Omicron (film)

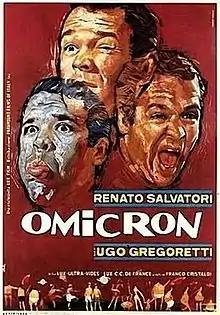

Omicron is a 1963 Italian science fiction-comedy film directed by Ugo Gregoretti. The plot concerns an alien who takes over the body of an Earthling (a deceased factory worker who is resurrected) in order to learn about The Planet Earth and threatens the human kind. The film was entered in the competition at the 24th Venice International Film Festival.